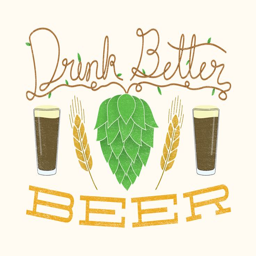
illustration for an article of craft beer .